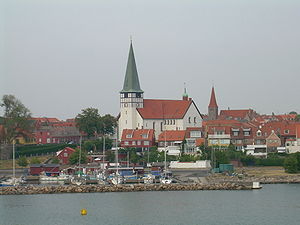
Rønne
Rønne er den største by på Bornholm og kommunesæde for Bornholms Regionskommune. Byen har 13.772 indbyggere og hører til Rønne Sogn, hvor Sankt Nicolai Kirke er sognekirke. Foruden Folkekirken findes Pinsekirken, Baptistkirken og Jehovas Vidner i byen.